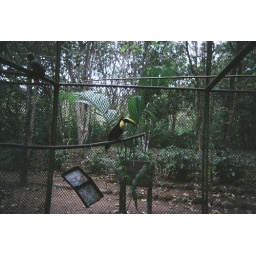
The most hated bird in the forest they eat everybody else's egg's